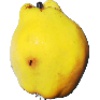
Label: quince